Castle Bytham

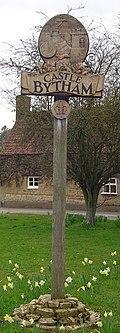
Village sign in Castle Bytham

The nearest town is Stamford (even though Castle Bytham is in the Grantham postal area, with a Nottingham postcode). It is at the apex of the NG (Grantham), LE (Rutland) and PE (Stamford) postcodes.